Ella Sterling Mighels

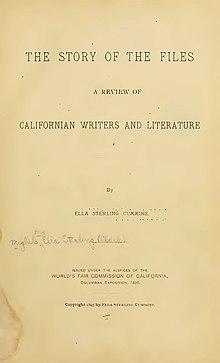
"The Story of the Files"

Mighels published two books on California literature and its authors. In "The Story of the Files" (1893), Ella told of California writers, in a volume published for the California World's Fair. In "Literary California, poetry, Prose and Portraits" (1918), Ella published selections and portraits of California authors.